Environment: real
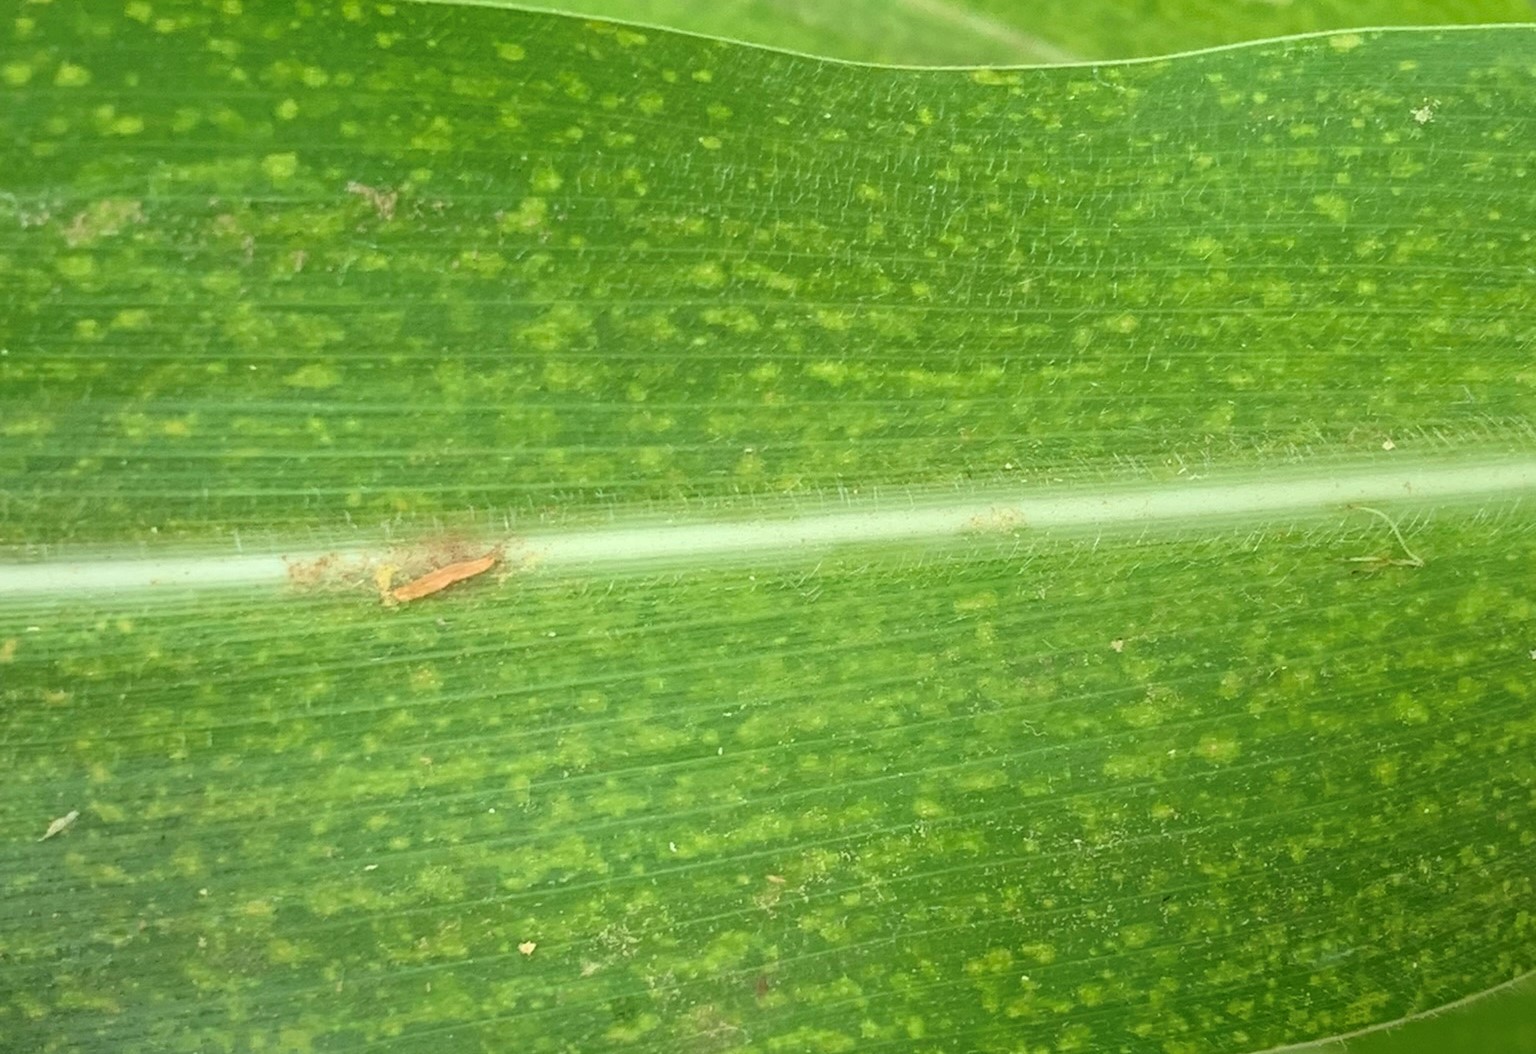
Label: lethal_necrosis